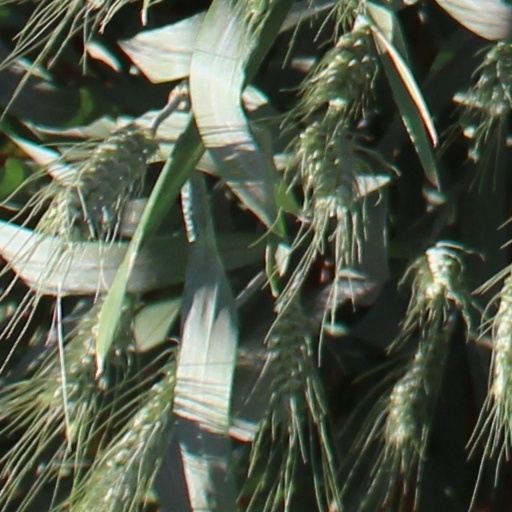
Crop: wheat